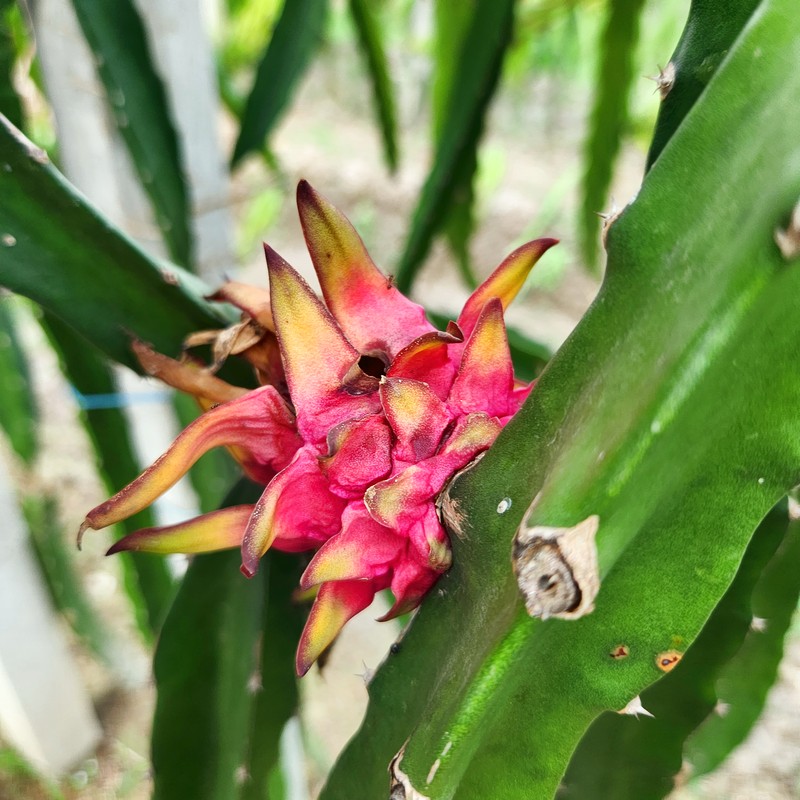
Label: Fresh Dragon Fruit